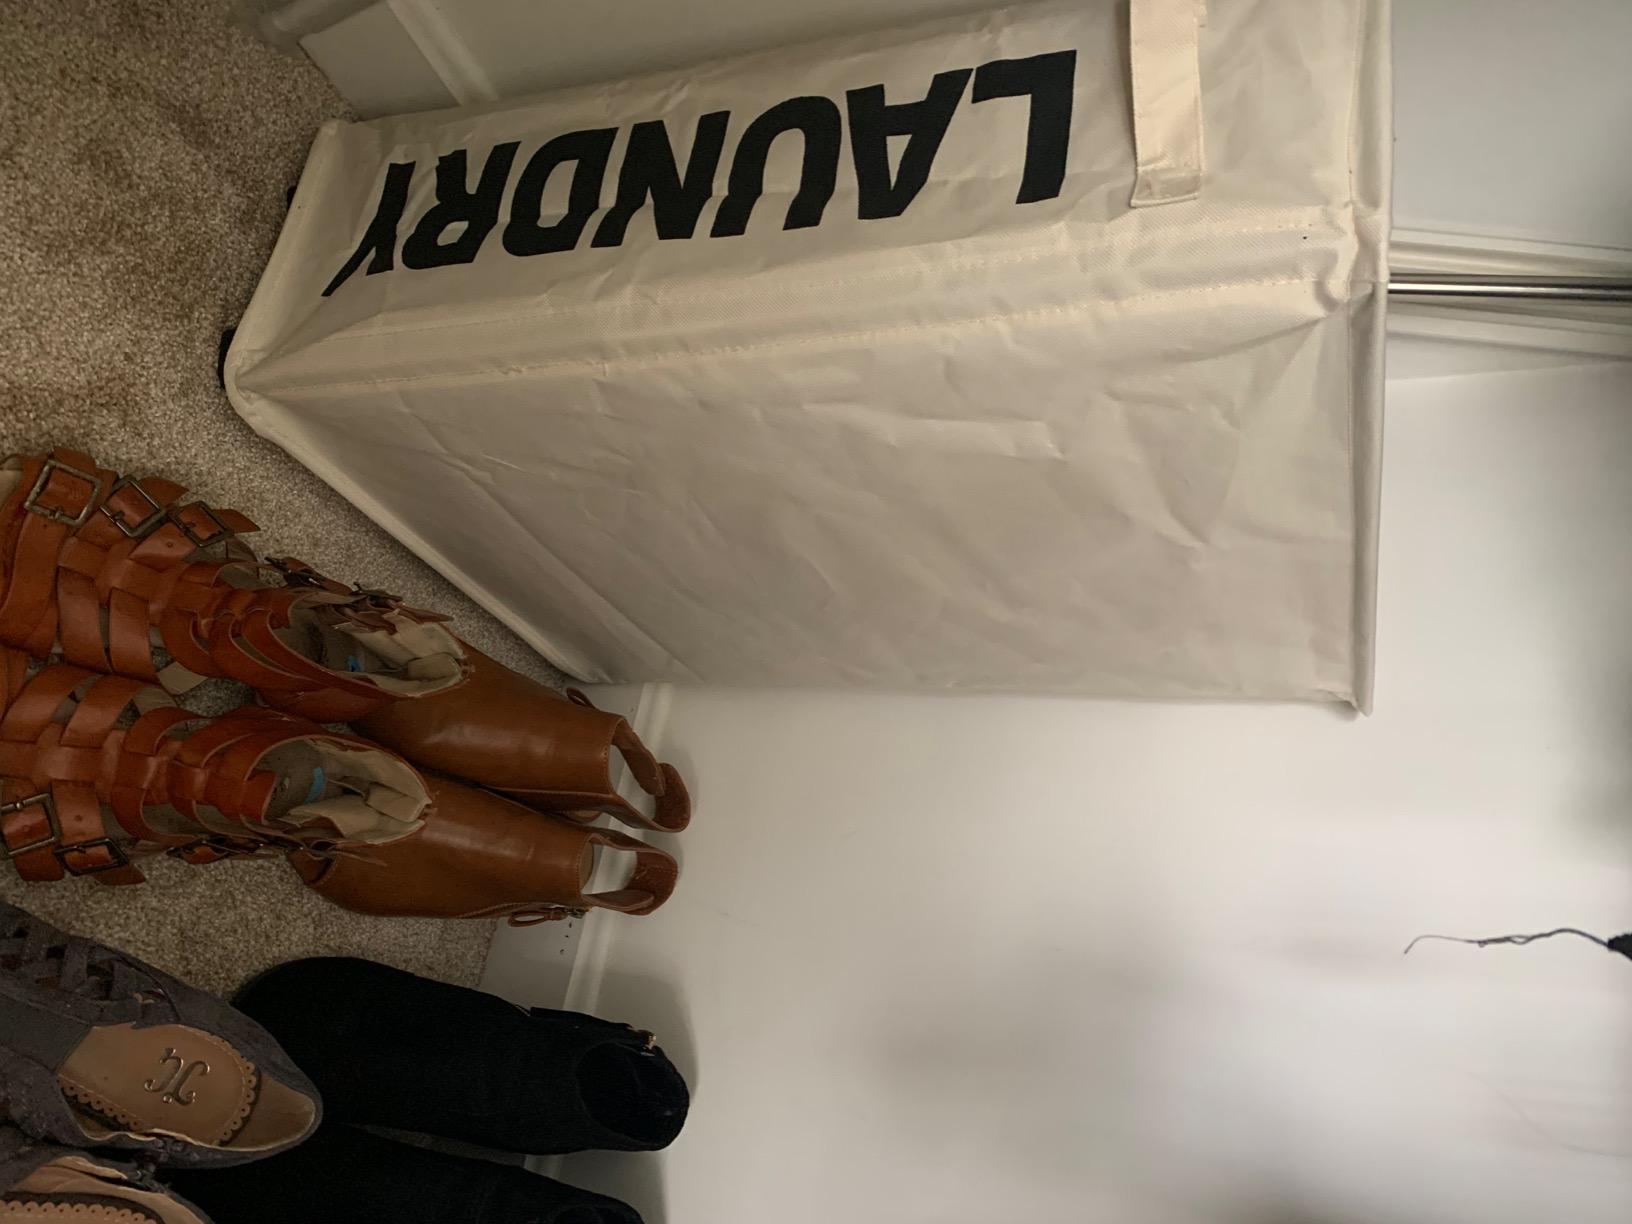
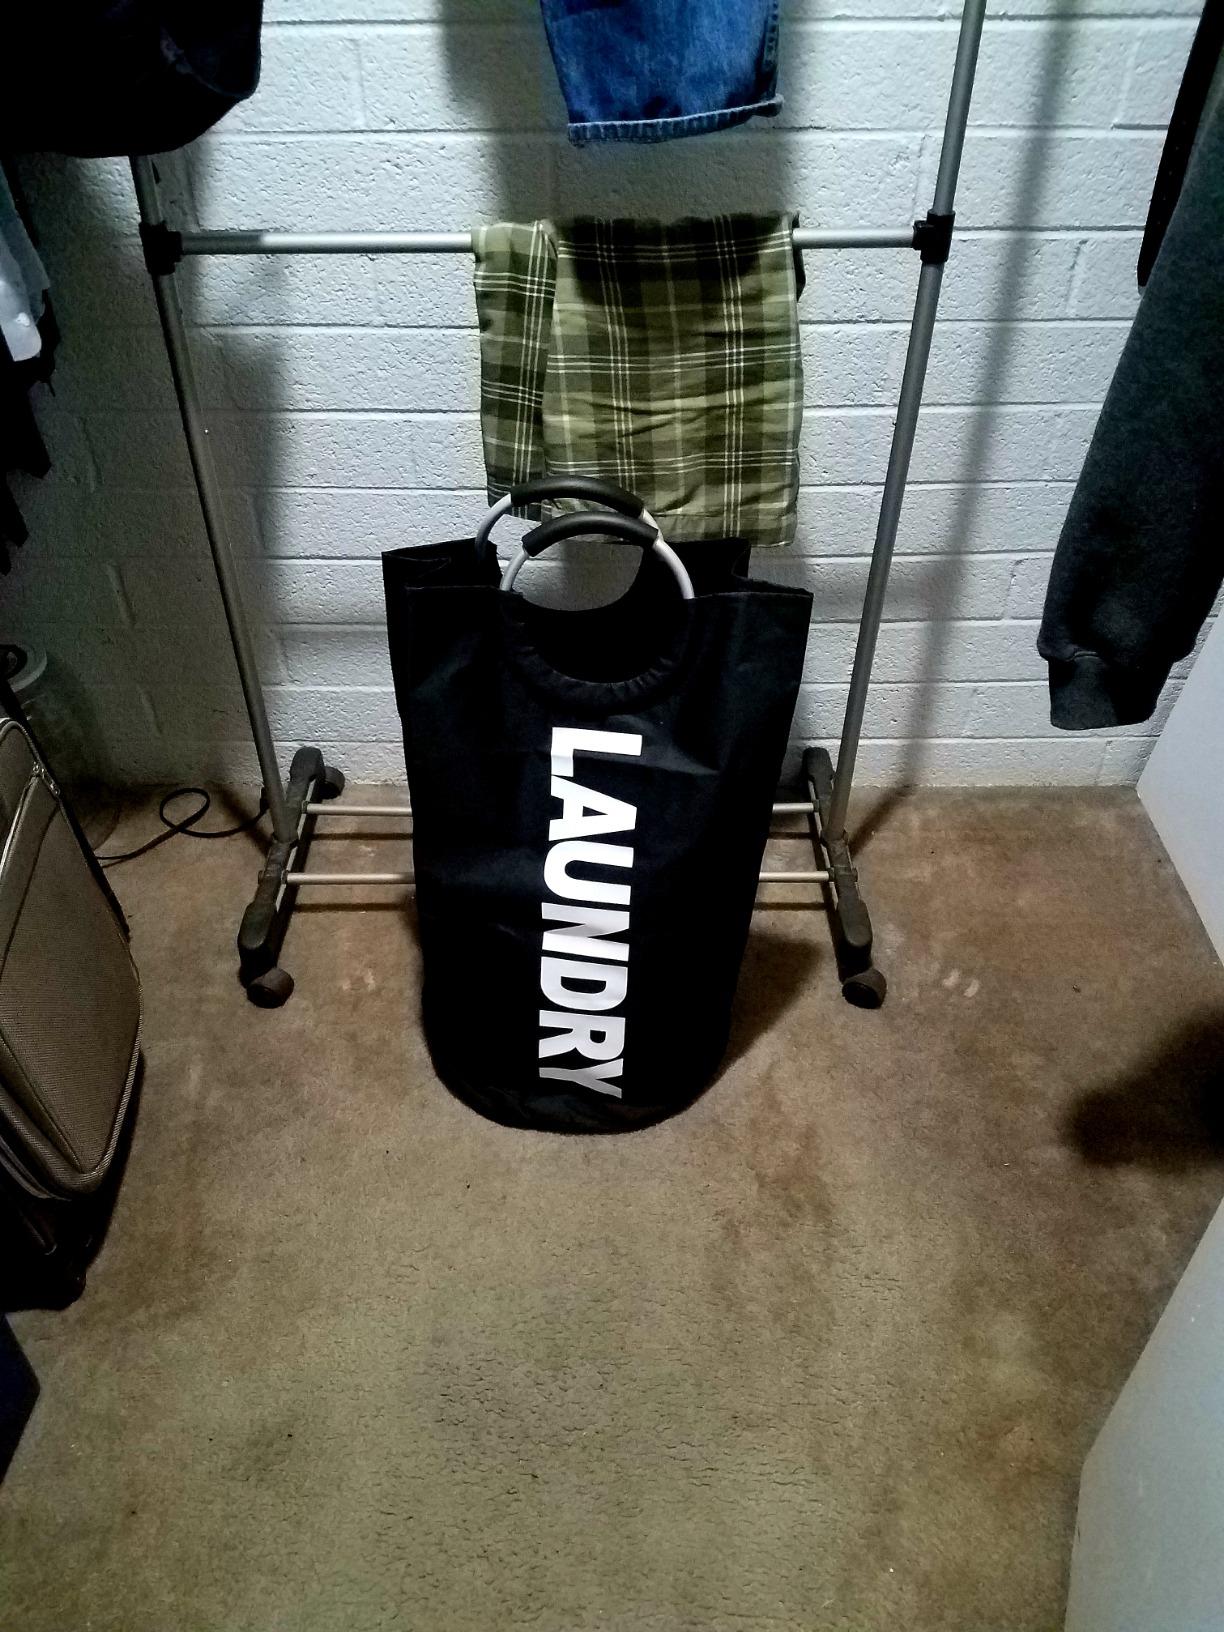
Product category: items_hamper
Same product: no